Lehman Orchard and Aqueduct

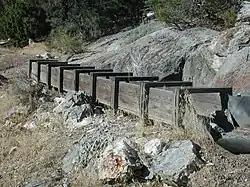

The Lehman Orchard and Aqueduct were established by Absalom Lehman, the discoverer of Lehman Caves in what would become Great Basin National Park in eastern Nevada. Lehman's orchard covered more than , with about 40 apricot, pear, peach, crabapple, plum and apple trees in the 1930s, of more than 100 trees at its peak. Seven apricot trees and one peach tree remain. To irrigate the orchard, Lehman built a ditch from Lehman Creek to the orchard, where it encircles the orchard. A branch above the orchard ran to a reservoir, now vanished, that was used for ice, fishing and swimming. A portion of the aqueduct has been reconstructed. Both the orchard and the reconstructed portion of the ditch are near the National Park Service's Lehman Caves Visitor Center.